Adam Peaty

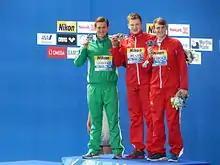
100m breaststroke medal ceremony at Kazan

In 2015, Peaty's rise continued, breaking the world record for 100 metre breaststroke at the British Championships and World Trials by almost half a second. His time of 57.92 seconds made him the first man to go under 58 seconds for the event. He qualified for all three breaststroke events at the 2015 World Aquatic Championships. At the 2015 World Championships, he became a World Champion for the first time.